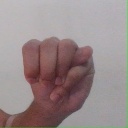
अक्षर: म